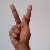
The image shows a hand gesture representing the letter 'K' in Indian Sign Language.